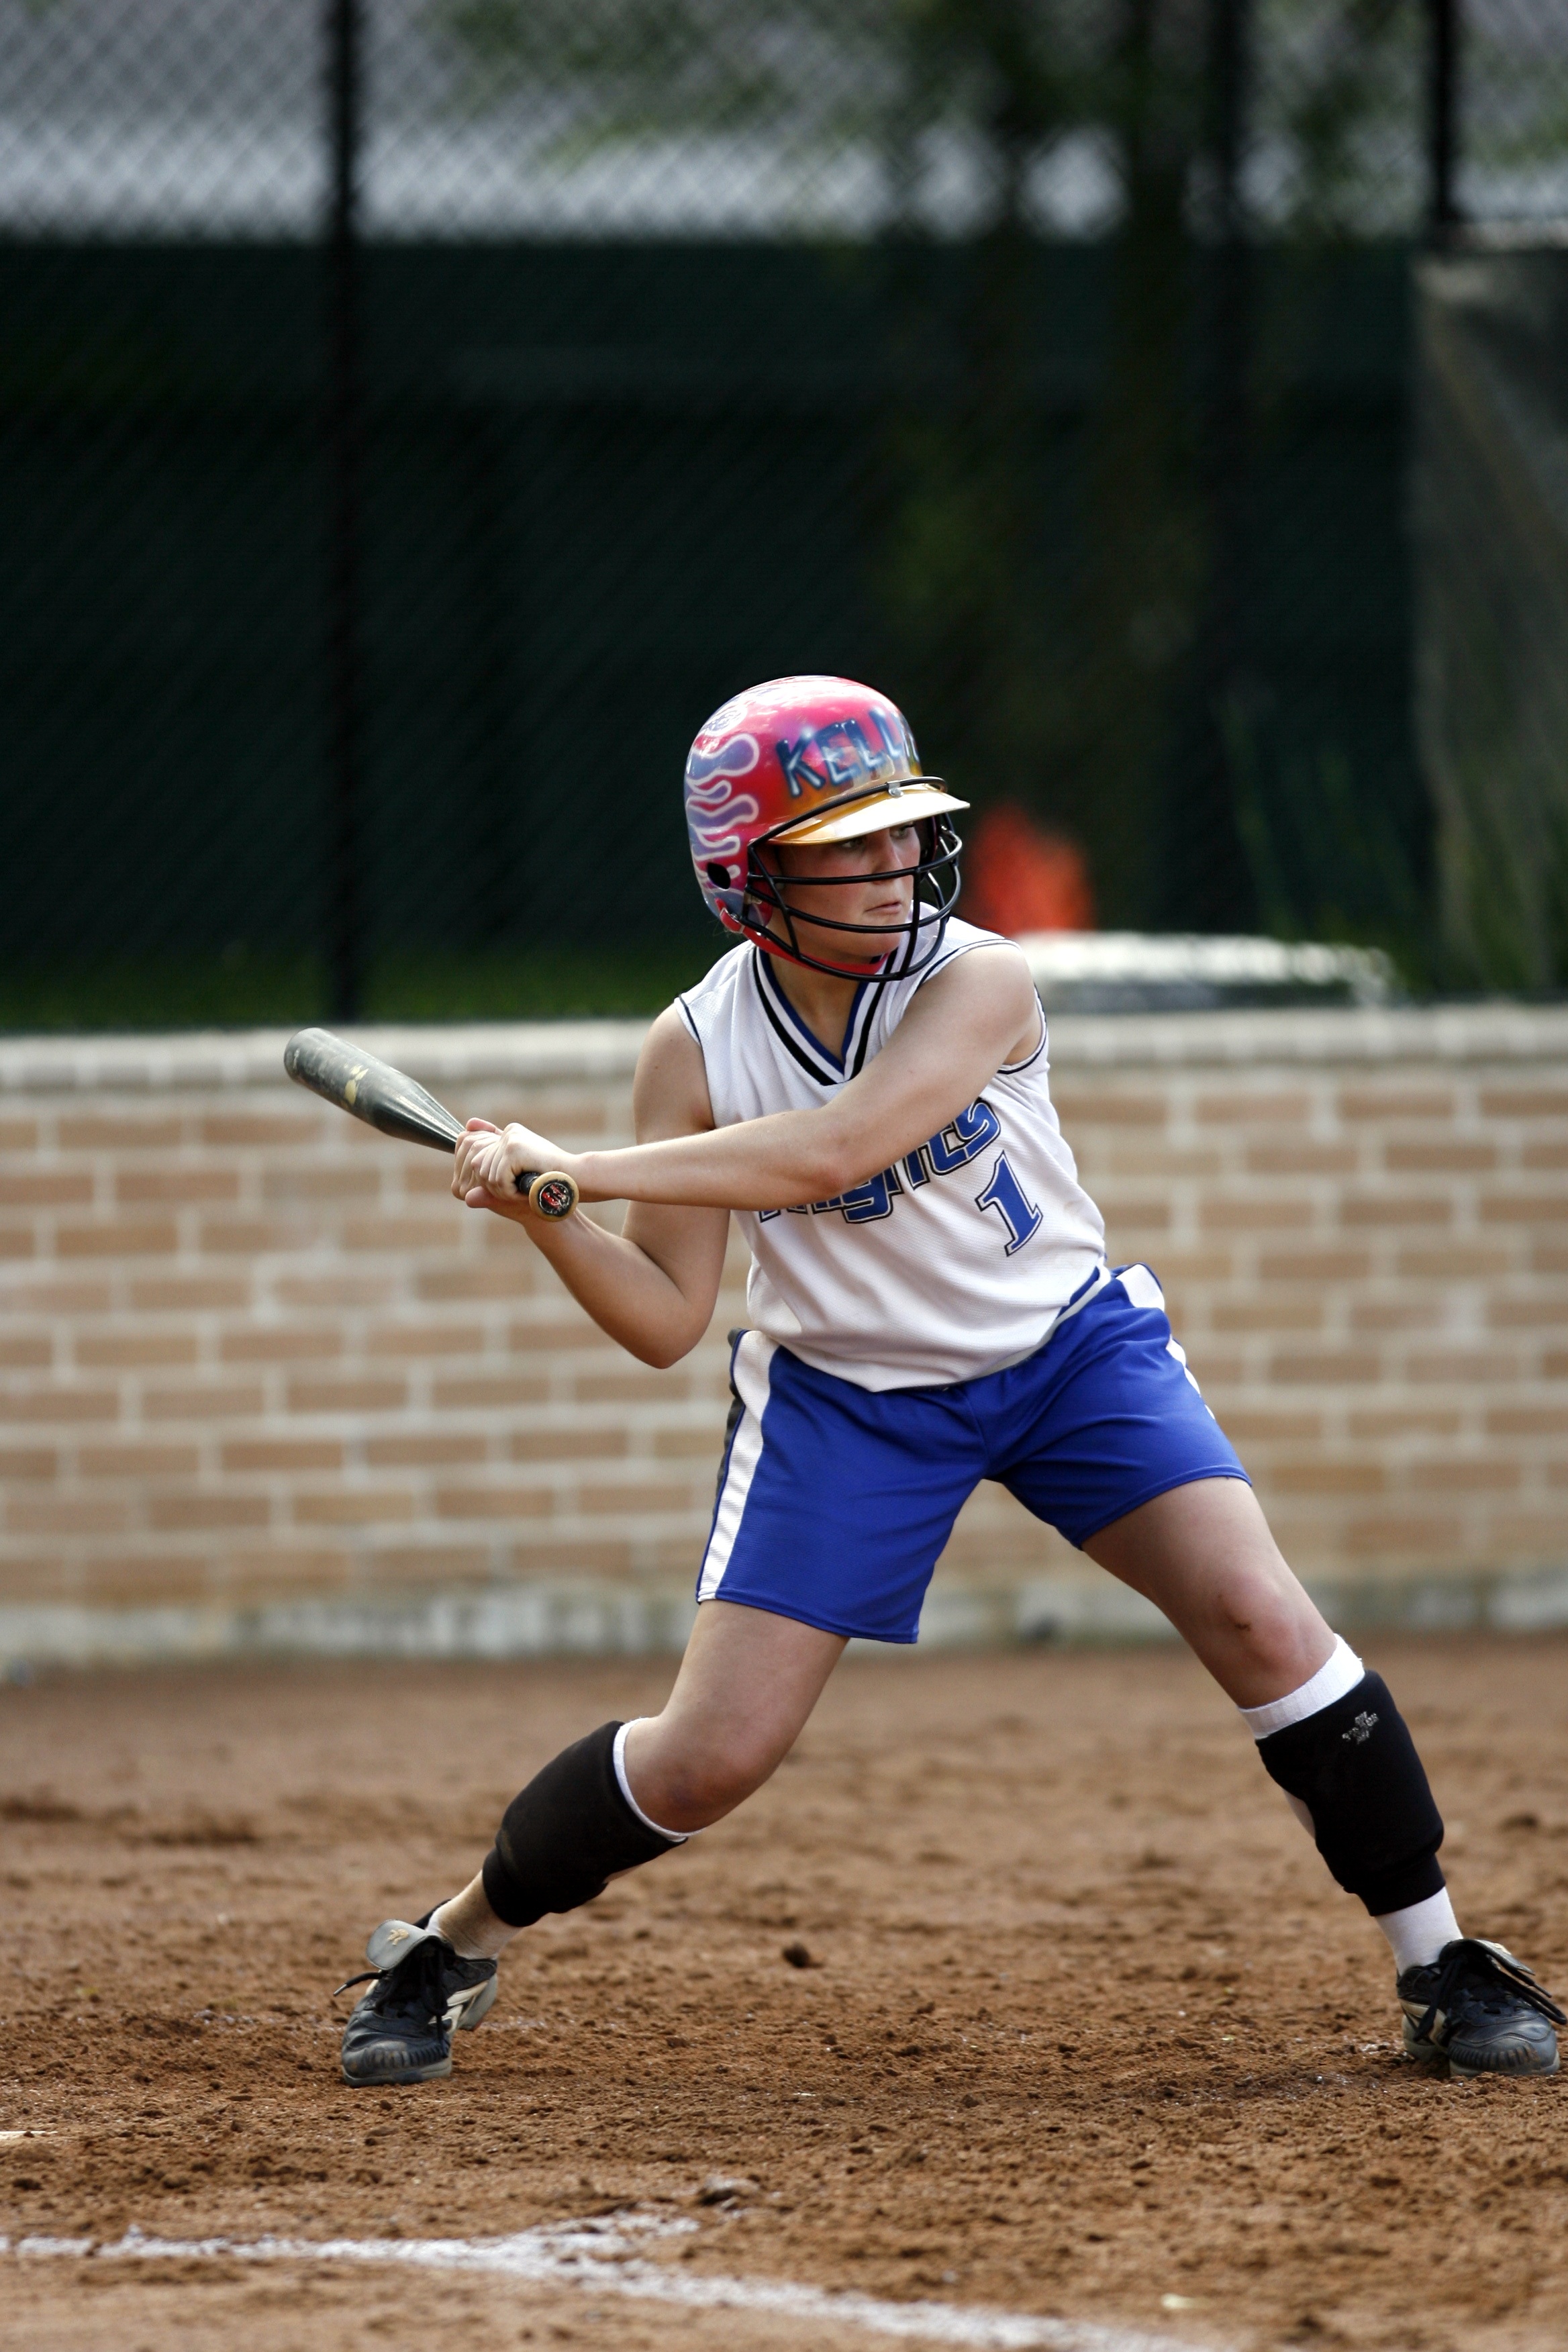
baseball, sport, game, female, youth, athletic, dirt, action, player, teenager, batter, competition, sports, helmet, swinging, home plate, bat, teen, athlete, tournament, concentration, stance, batting, softball, infield, ball game, hitter, team sport, college baseball, bat and ball games, baseball positions, college softball